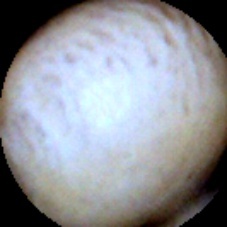
Label: Intact